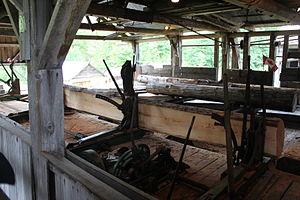
Cet article recense les lieux patrimoniaux du district régional d'Alberni-Clayoquot inscrit au répertoire des lieux patrimoniaux du Canada, qu'ils soient de niveau provincial, fédéral ou municipal.
Voici la liste des lieux historiques nationaux du Canada situé en Colombie-Britannique. En mars 2011, on compte 93 lieux historiques nationaux en Colombie-Britannique, dont 13 sont administrés par Parcs Canada. De ce nombre, il faut rajouté aussi un site qui a perdu sa désignation.